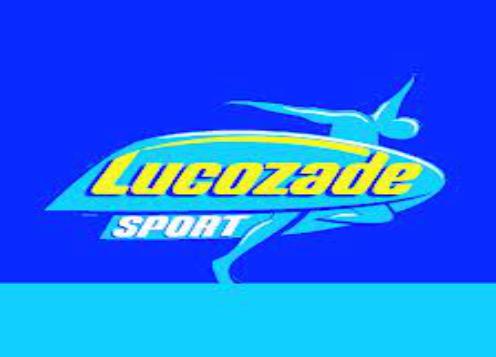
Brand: Lucozade
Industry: Food